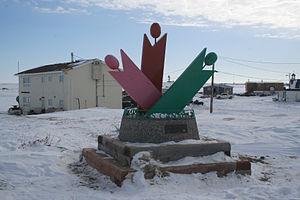
Tuktoyaktuk ou Tuktoyuktuk, anciennement Port Brabant, est un hameau Inuvialuit situé au nord des Territoires du Nord-Ouest au Canada. « Tuk » se situe au nord du cercle arctique au bord de l'océan Arctique.